Georg Pauli

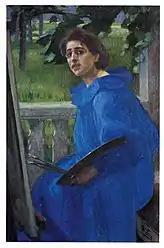
Portrait of his wife Hanna, 1896

He originally studied at the Royal Swedish Academy of Fine Arts during the 1870s and 1880s, then made several study trips abroad, primarily to Paris and Italy. He later became a teacher at the Valand Academy in Gothenburg.